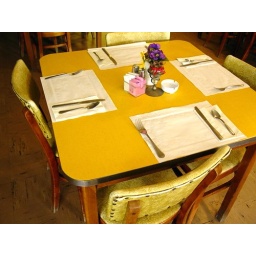
yellow table by Gone Era